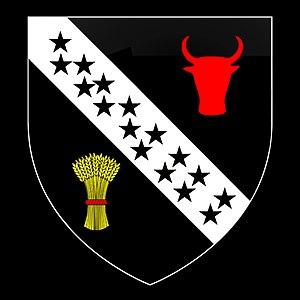
D'ILLIERS (Louis), L'Histoire d'Orléans, MCMXL
La famille Robert de Massy est une famille française d'ancienne bourgeoisie, originaire de l'ancienne province de l'Orléanais du Royaume de France.